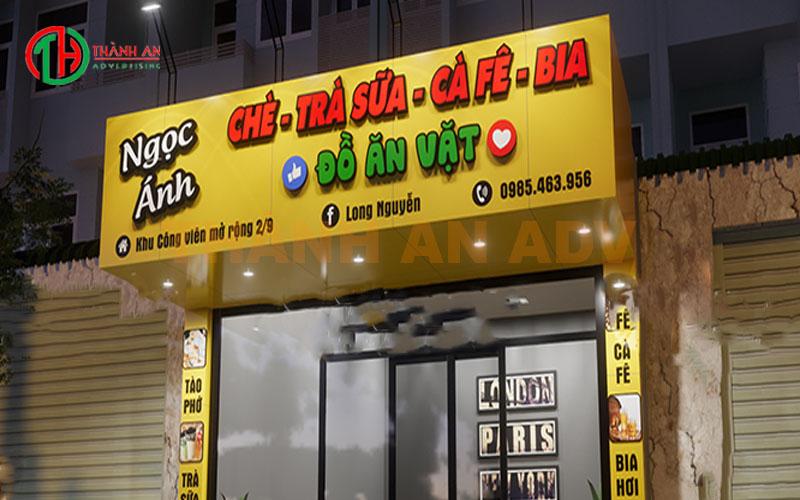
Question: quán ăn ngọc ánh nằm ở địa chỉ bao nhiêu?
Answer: khu công viên mở rộng 2/9